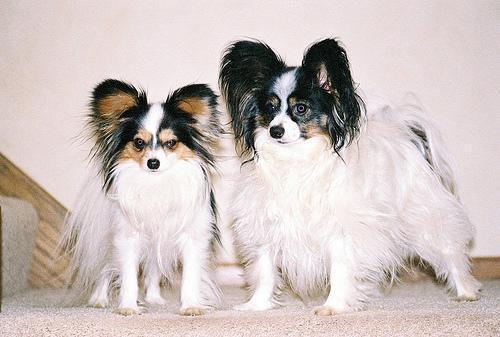
papillon